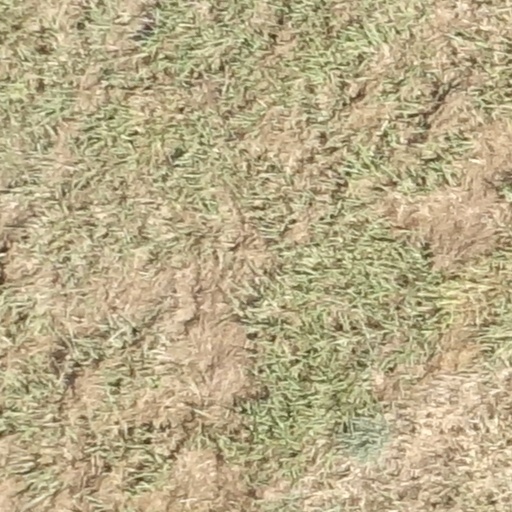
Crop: sorghum